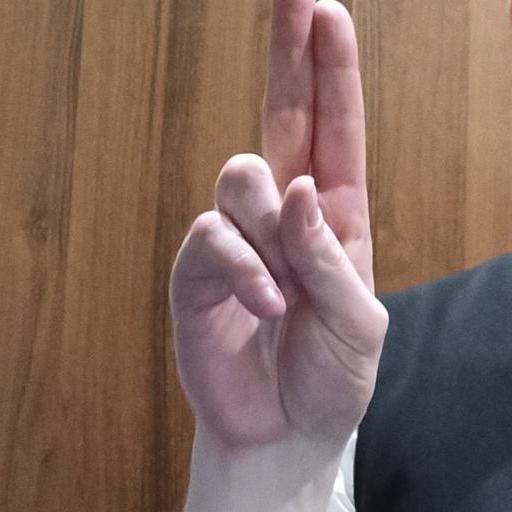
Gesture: two_up